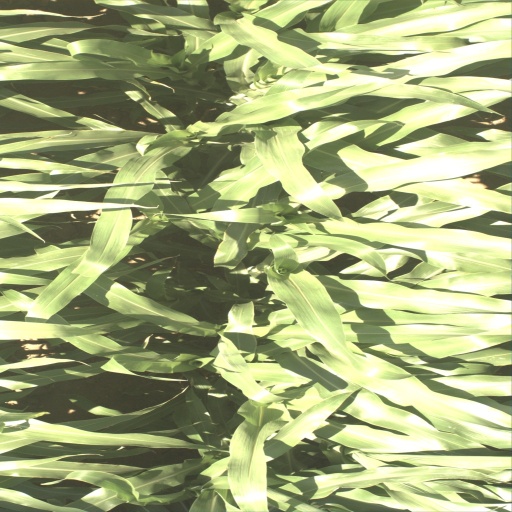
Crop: sorghum